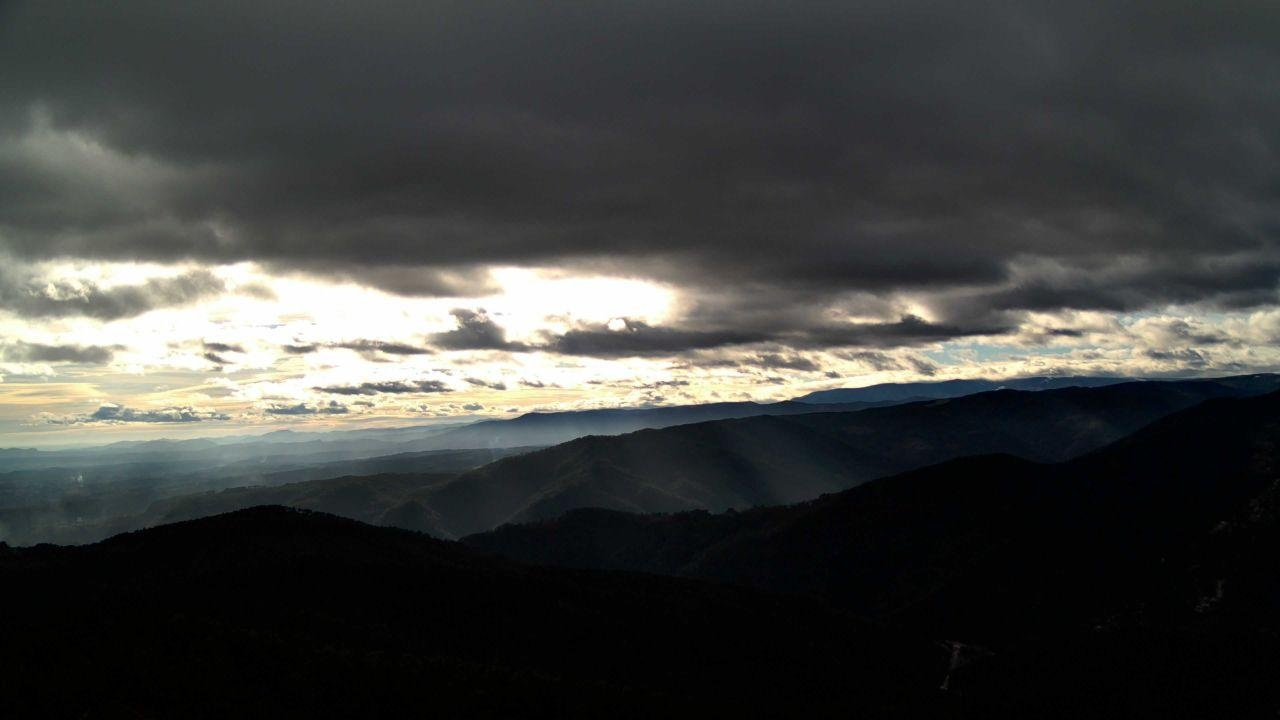
Fire: no
Smoke: yes